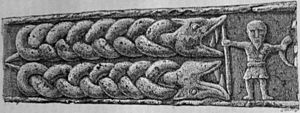
Kenning / Eksempler
Gosforth Cross-panelet menes at fremstille Hejmdal med Gjallarhornet.
Kenning er en flerleddet, poetisk omskrivning, især kendt fra angelsaksisk og norrøn skjaldekunst. Edda-kvadene har få kenninger, som derimod særpræger skjaldedigtningen.